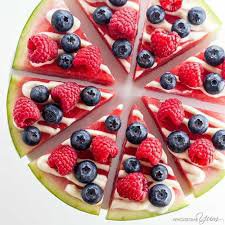
Label: Watermelon